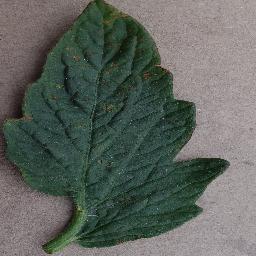
Label: Tomato___Bacterial_spot